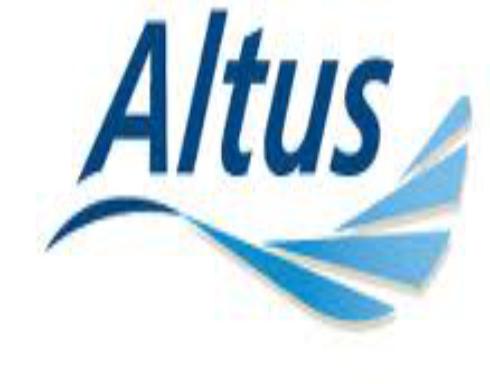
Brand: Altus
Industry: Others